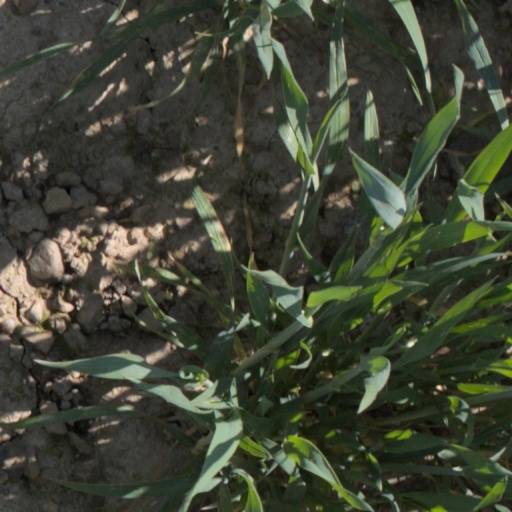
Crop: wheat